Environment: real
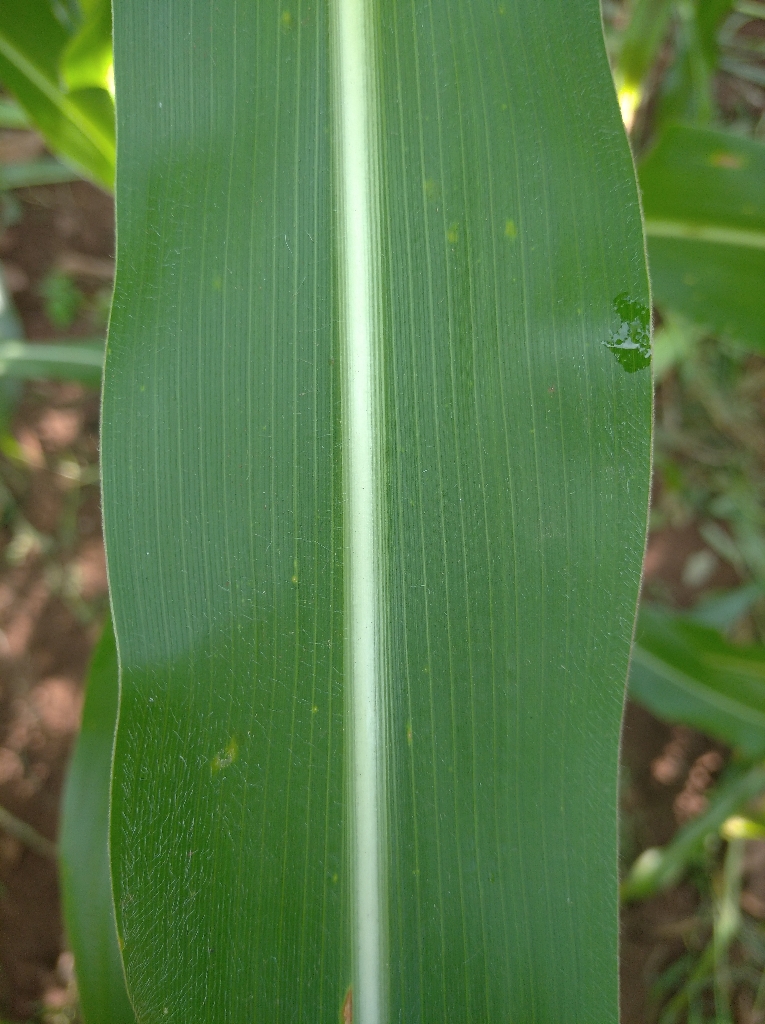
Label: healthy